Tropical rainforest

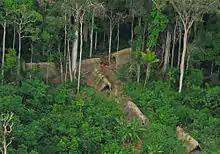
Members of an uncontacted tribe encountered in the Brazilian state of Acre in 2009

A common feature of many tropical rainforests is the distinct buttress roots of trees. Instead of penetrating to deeper soil layers, buttress roots create a widespread root network at the surface for more efficient uptake of nutrients in a very nutrient poor and competitive environment. Most of the nutrients within the soil of a tropical rainforest occur near the surface because of the rapid turnover time and decomposition of organisms and leaves. Because of this, the buttress roots occur at the surface so the trees can maximize uptake and actively compete with the rapid uptake of other trees. These roots also aid in water uptake and storage, increase surface area for gas exchange, and collect leaf litter for added nutrition. Additionally, these roots reduce soil erosion and maximize nutrient acquisition during heavy rains by diverting nutrient rich water flowing down the trunk into several smaller flows while also acting as a barrier to ground flow. Also, the large surface areas these roots create provide support and stability to rainforests trees, which commonly grow to significant heights. This added stability allows these trees to withstand the impacts of severe storms, thus reducing the occurrence of fallen trees.